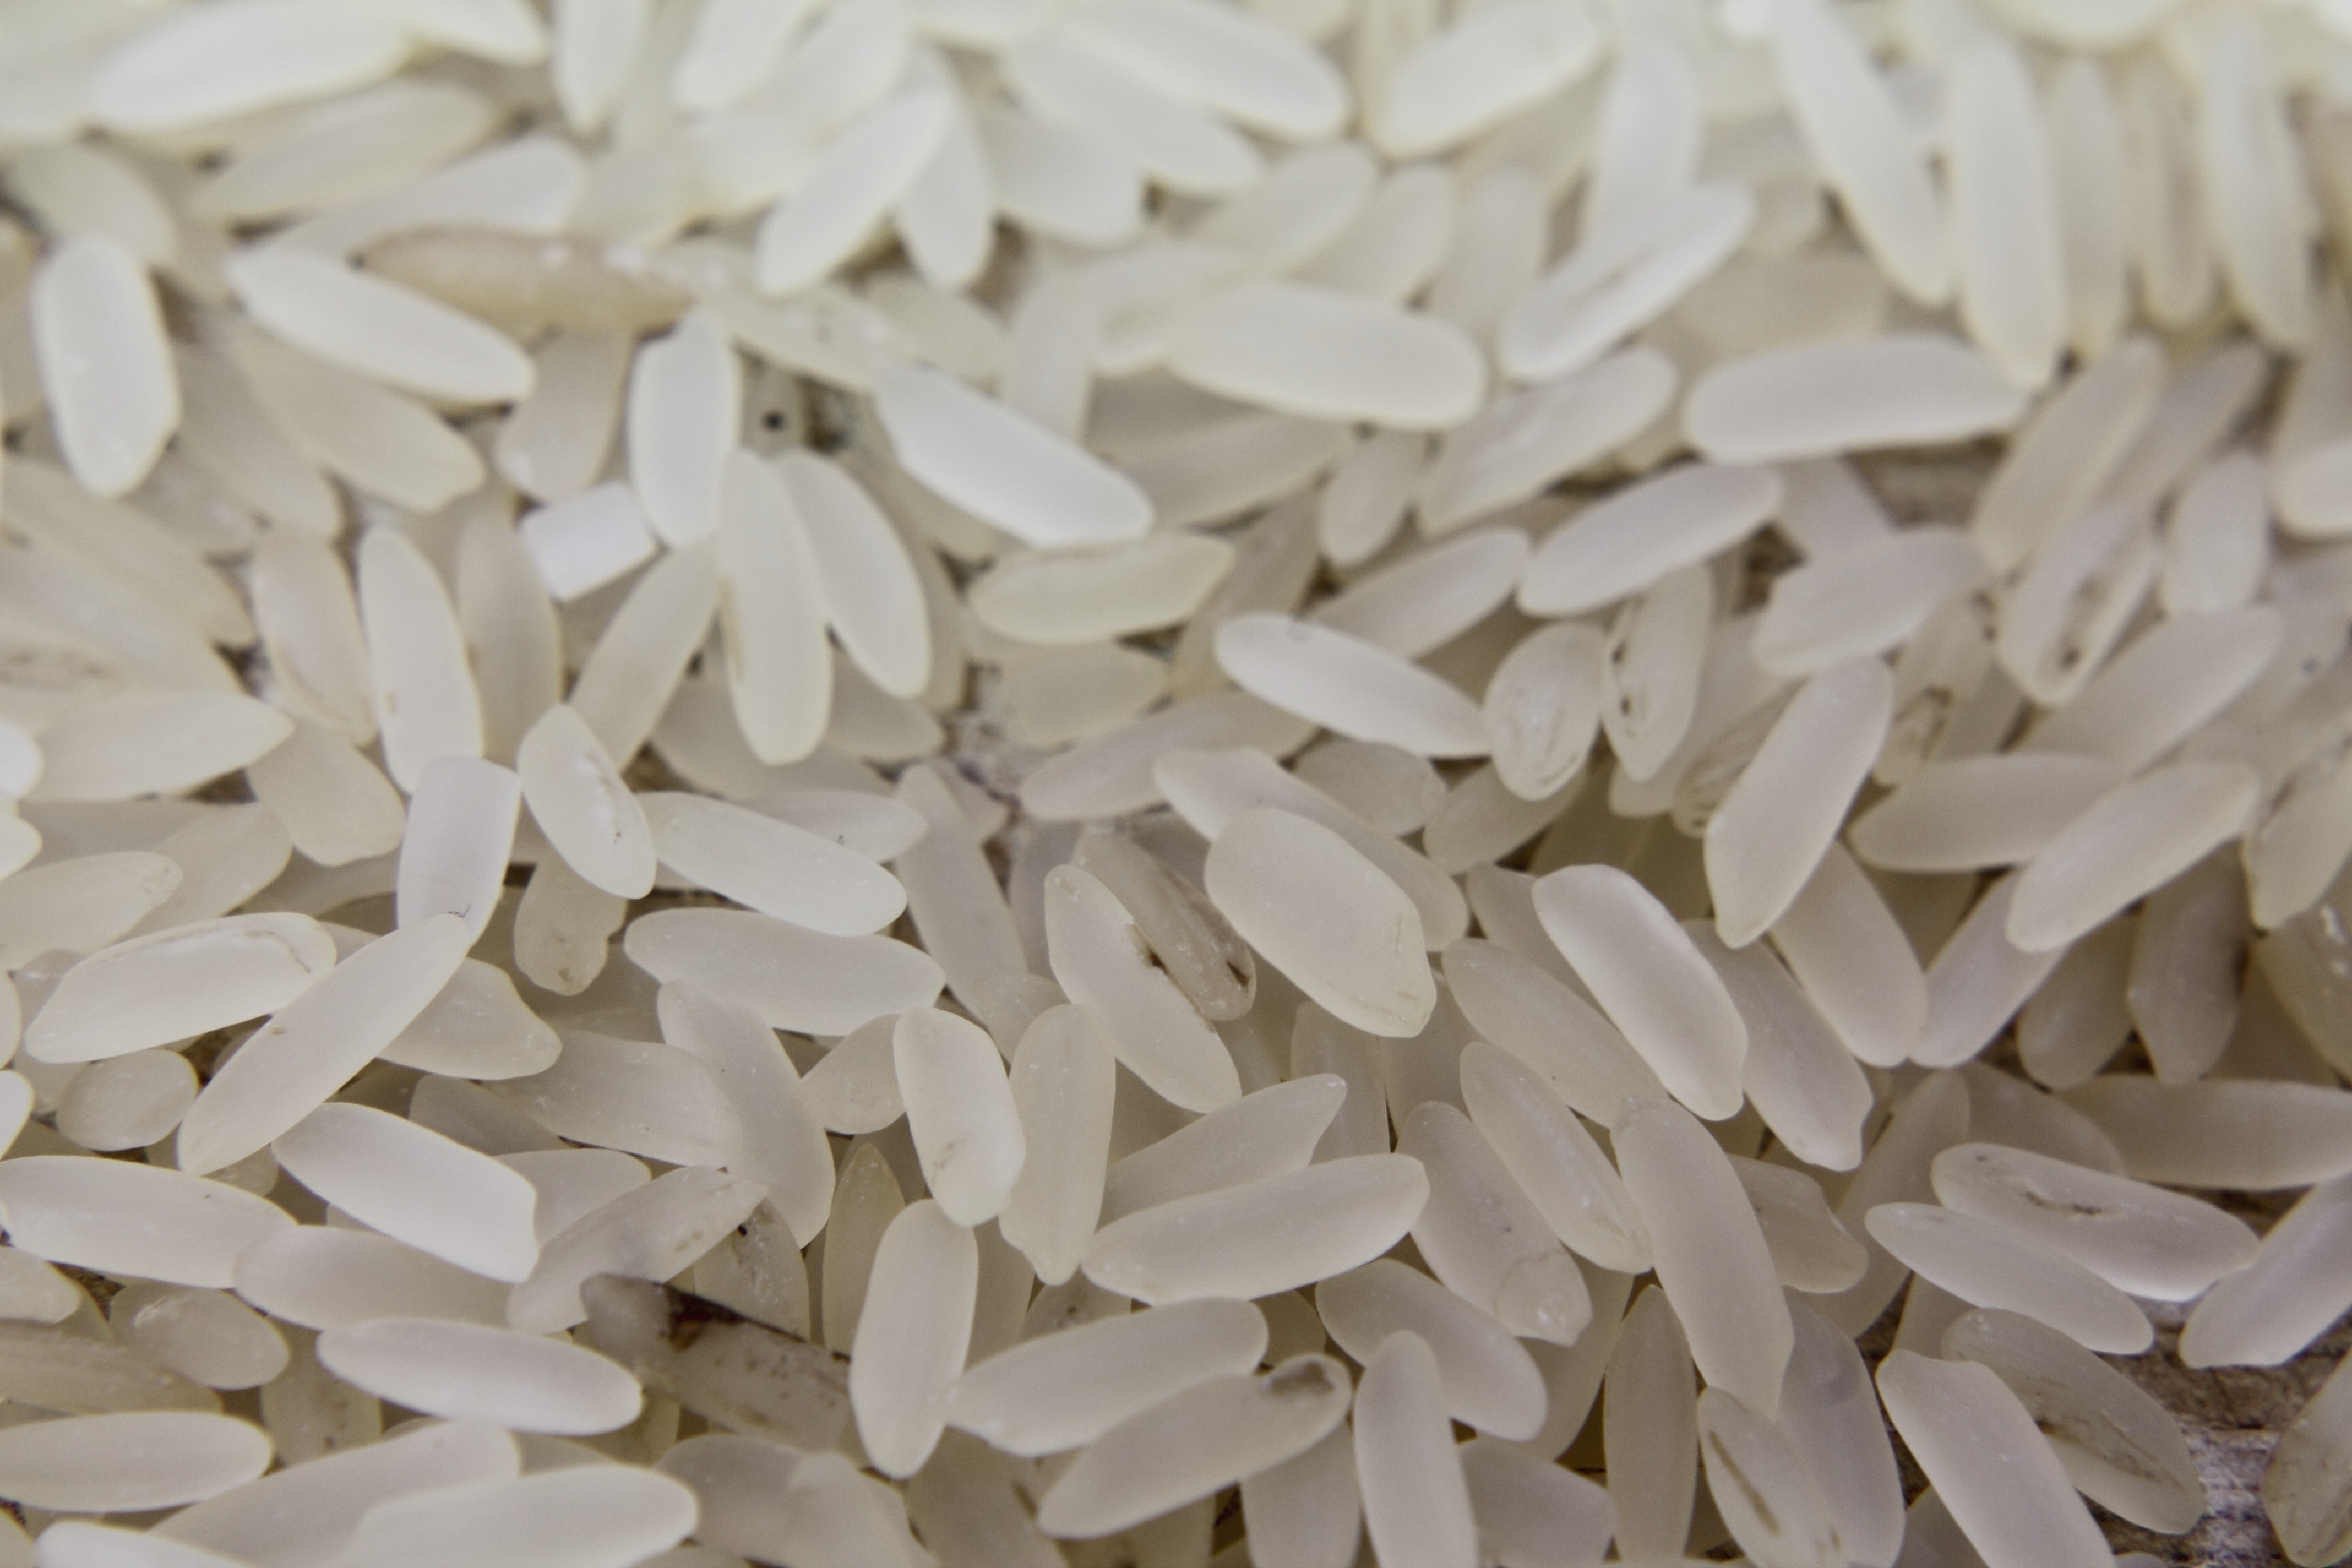
white, flower, petal, food, eat, rice, nutrition, edible, flooring, commodity, jasmine rice, white rice, sunflower seed, grass family, food grain